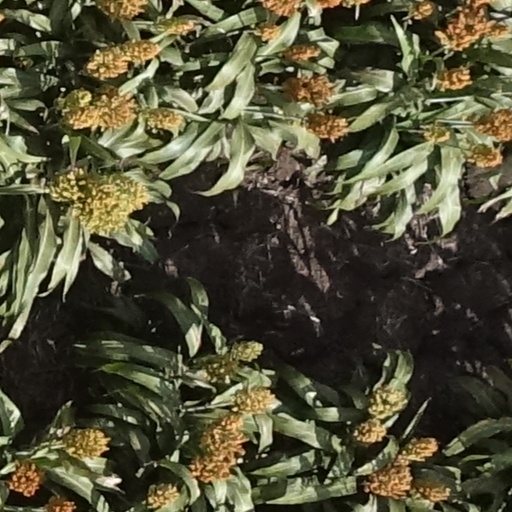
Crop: sorghum